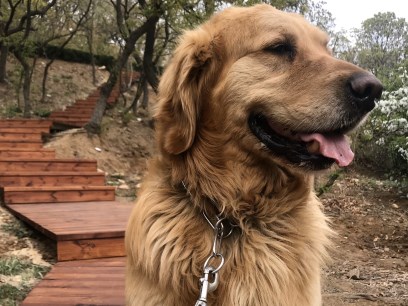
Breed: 5355-n000126-golden_retriever